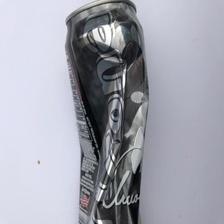
Label: cans